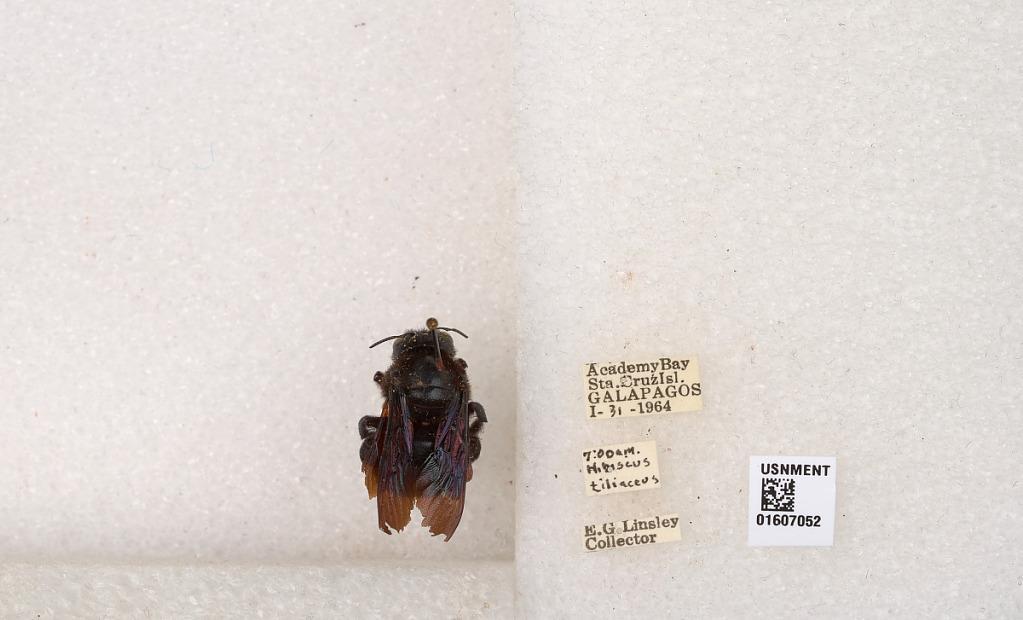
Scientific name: Xylocopa (Neoxylocopa) darwini Cockerell
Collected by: E. Linsley
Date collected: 1964-1-31
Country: Ecuador
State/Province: Galapagos
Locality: Academy Bay Sta Cruz Isl.
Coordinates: -0.751362, -90.3061